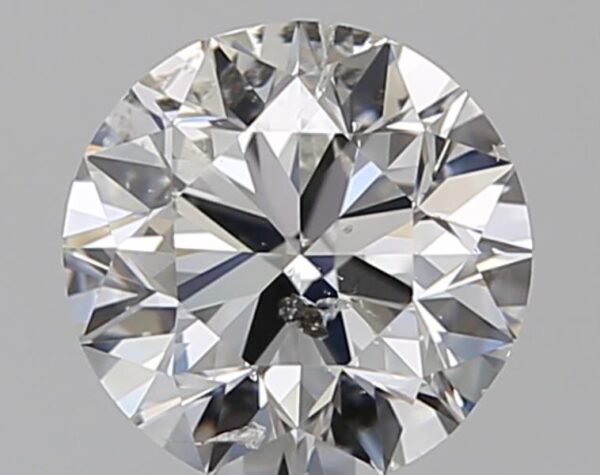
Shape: round
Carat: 1
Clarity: SI2
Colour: F
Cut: GD
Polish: EX
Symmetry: VG
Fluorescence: VSL
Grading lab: IGI
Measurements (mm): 6.32 x 6.27 x 3.98